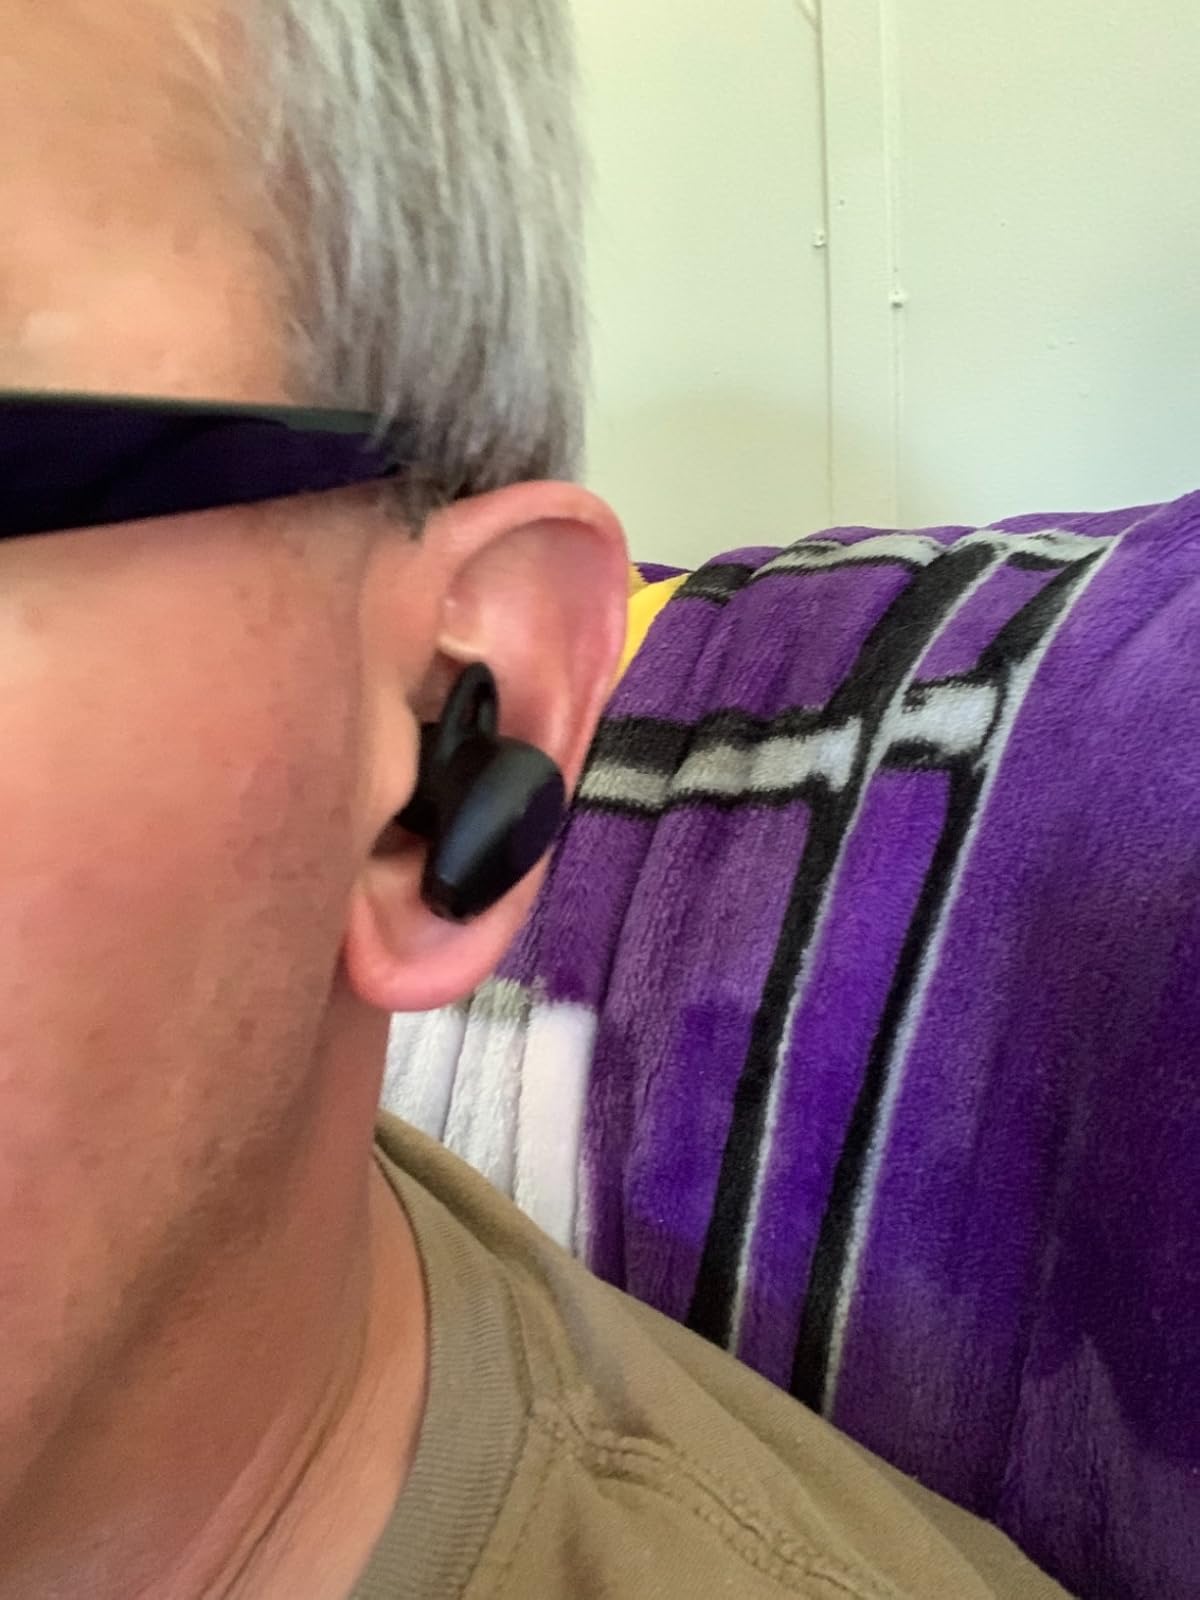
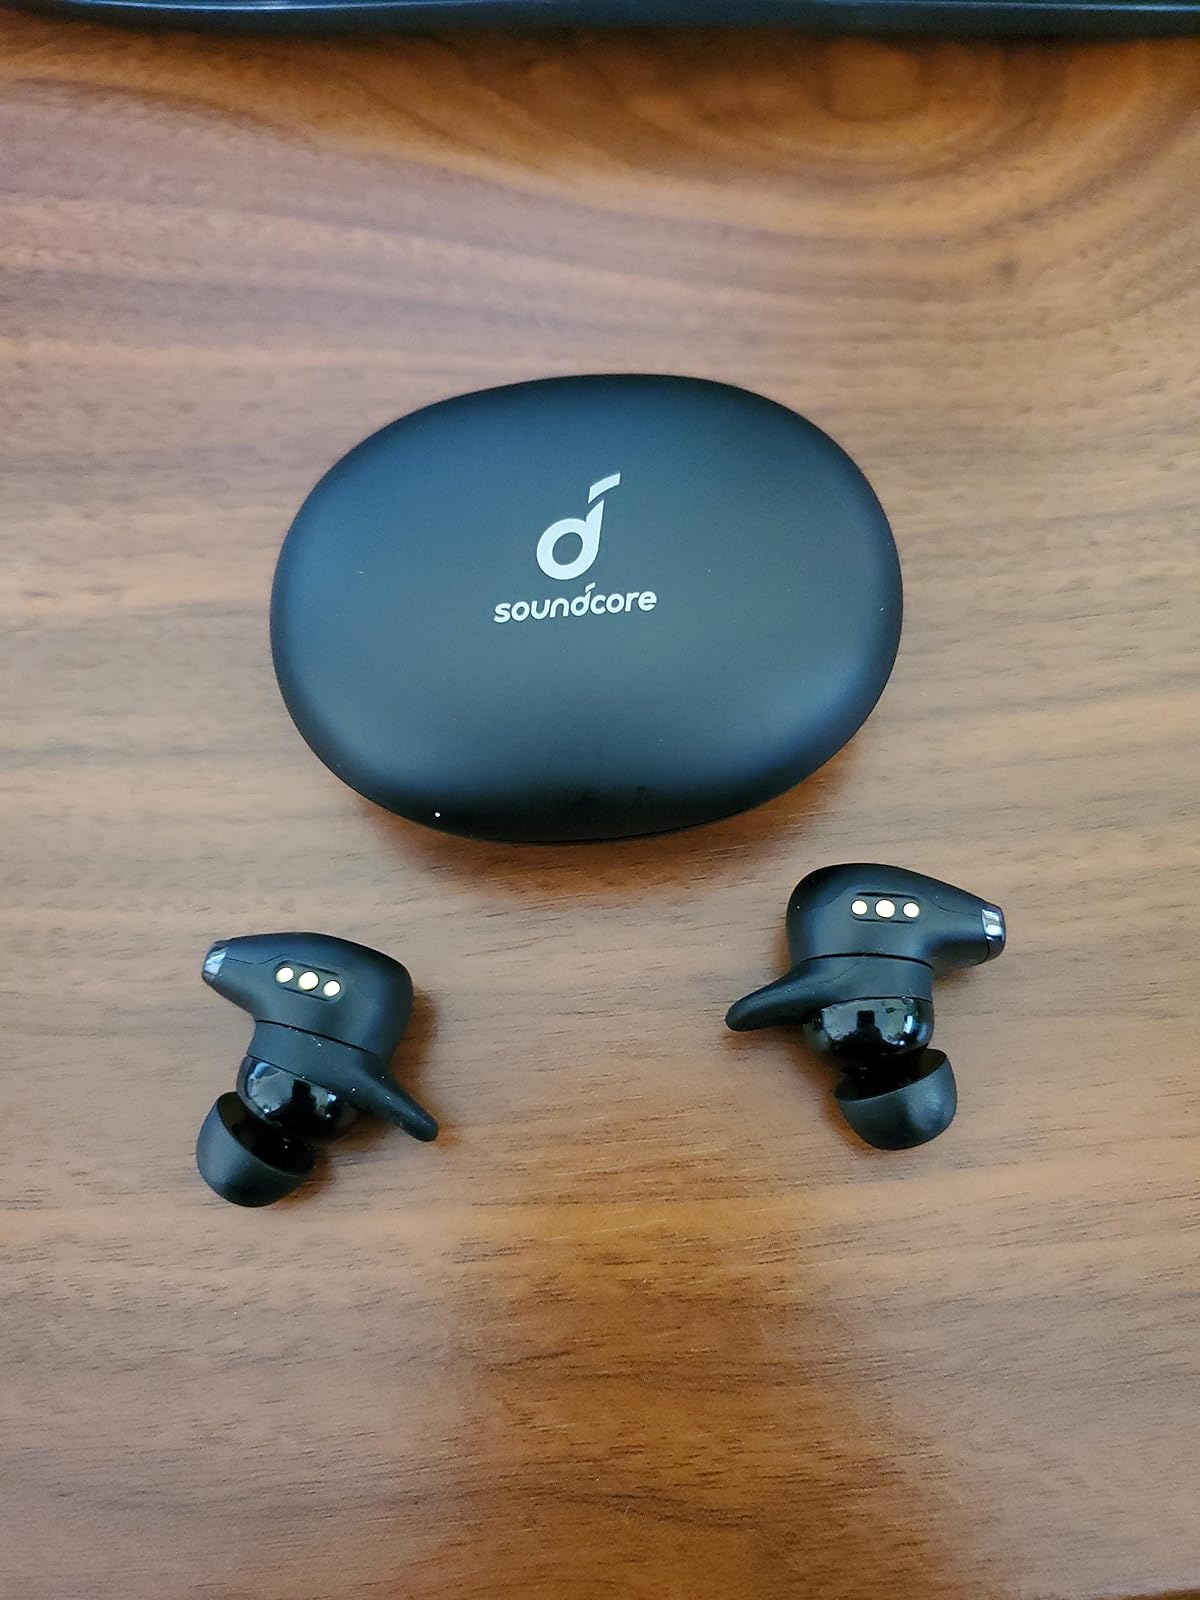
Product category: earbuds
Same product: yes